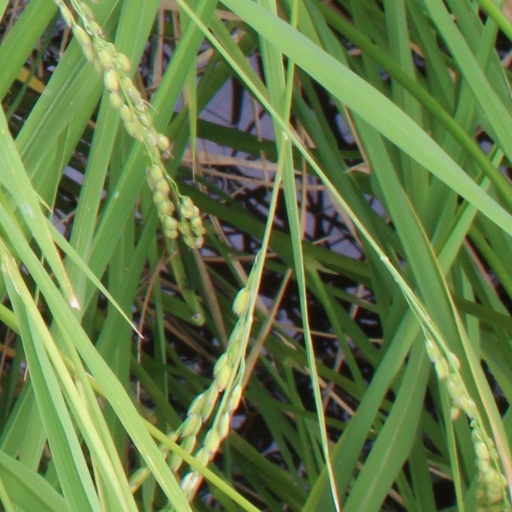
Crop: rice